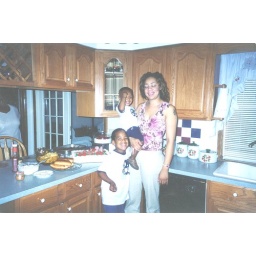
Starla and the boys in my kitchen at 2326 BurOak